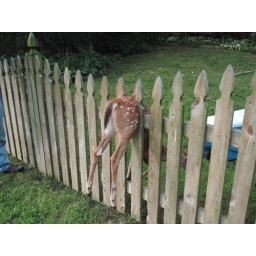
It was stuck in our neighbor's fence this morning!! 8o the animal control had to eunthenise him =(